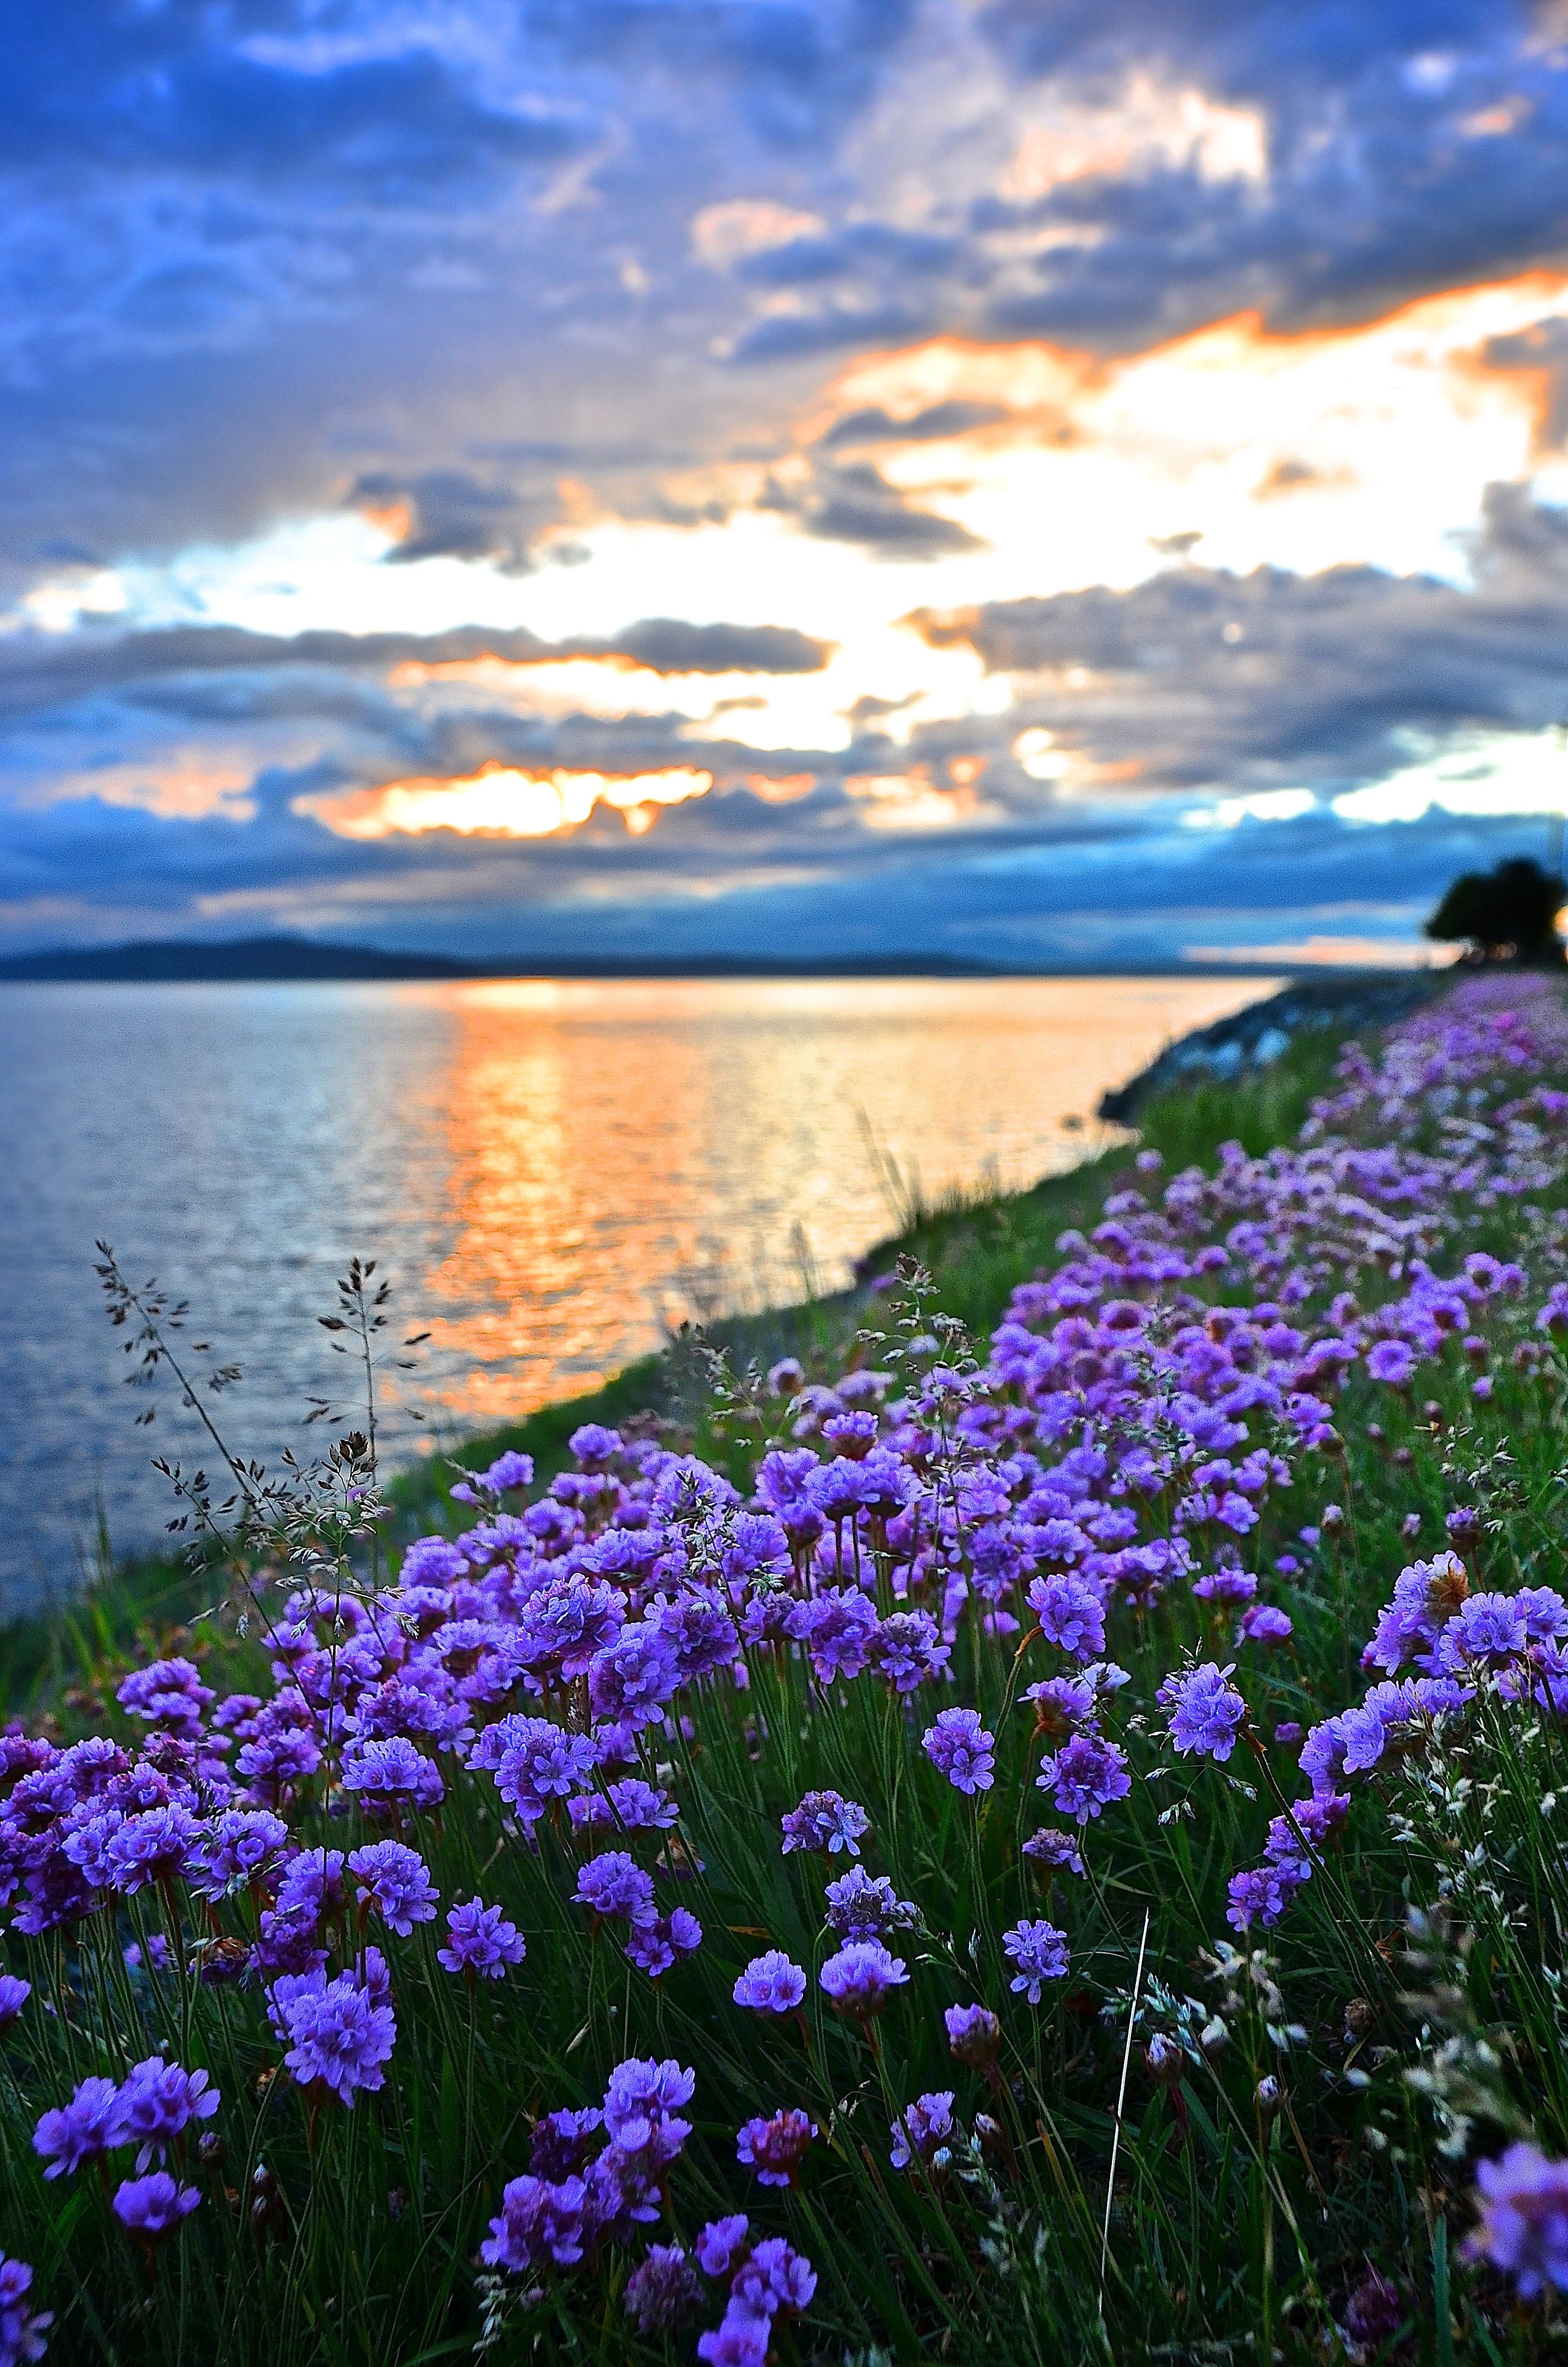
nature, flower, cloud, sky, plant, water, daytime, blue, ecoregion, natural landscape, purple, azure, natural environment, petal, body of water, sunlight, People in nature, grass, horizon, violet, morning, lake, flowering plant, summer, meadow, cumulus, grassland, landscape, herbaceous plant, afterglow, groundcover, field, wildflower, dusk, electric blue, wilderness, tree, annual plant, magenta, meteorological phenomenon, spring, evening, ocean, sunset, sunrise, Forb, coast, crocus, sea, bellflower family